First Love (Hikaru Utada album)

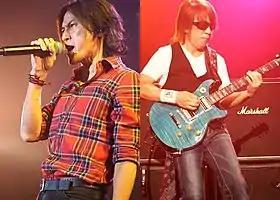
"First Love" surpassed "B'z The Best "Pleasure"" by B'z (pictured) as the highest-selling Japanese record in history

"First Love" entered the Oricon Albums Chart at number one with 2,026,870 units sold. The album sold over five million copies in a month in March and April of 1999 and placed Utada among the 100 wealthiest people in Japan. By the time the album reached its eighth week on the chart on May 10, 1999, cumulative sales had reached 5.239 million copies, making it the best-selling album of all time in Japan. Sales continued to skyrocket, with "First Love" reaching sales of six million copies on May 31, 1999, the first time in Oricon history that an album has sold more than six million copies. Furthermore, by August 16, 1999, it had sold over seven million copies, making it the number one album of the year and made Utada the year's number one artist in revenue sales, earning revenue sales of ¥28.12 billion (approximately US$182,900,269). "First Love" stayed at number one for six nonconsecutive weeks and stayed in the top 300 of the chart for 93 weeks in total. Oricon named "First Love" the best-performing album of 1999 in Japan, with 7,365,830 copies sold by the end of the fiscal year. According to Oricon, the cumulative sales of 7.65 million copies is the highest album sales in Japan ever.